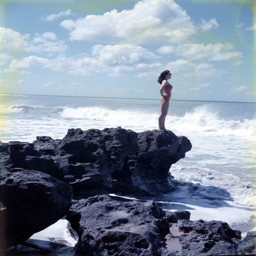
unidentified young woman standing on rocks